Yarri (Wiradjuri)

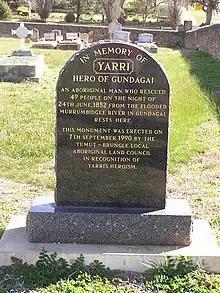
Memorial to Yarri in the Gundagai cemetery

A nulla-nulla and shield believed to belong to Yarri, was presented to the Gundagai Historical Society by John Hargreaves' grandson Dallas.